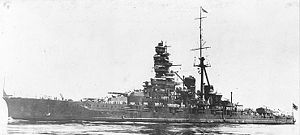
Kongō / Tjenestetid / 1929–1935: Ombygning til slagskib
Kongō i 1931 efter den første ombygning
Kongō og i Hollandsk Ostindien i 1942, inden den kom i kamp med amerikanske styrker under slaget om Midway og slaget om Guadalcanal. Igennem 1943 lå Kongō det meste af tiden i Truk lagunen i Carolinerne, i flådebasen i Kure nær Hiroshima, Sadebo flådebasen nær Nagasaki, og ved Linggaøerne, men blev indsat flere gange som reaktion på amerikanske hangarskibes luftangreb mod japanske øbaser i Stillehavet. Kongō deltog i slaget i det Filippinske hav og slaget om Leyte Gulf i 1944, hvor de angreb og sænkede amerikanske flådefartøjer i det sidste. Kongō blev torpederet og sænket af undervandsbåden USS Sealion mens den var på vej gennem Formosastrædet den 21. november 1944. Det var det eneste japanske slagskib, som blev sænket af en undervandsbåd under 2. Verdenskrig, og det sidste slagskib som blev sænket af en undervandsbåd i det hele taget.